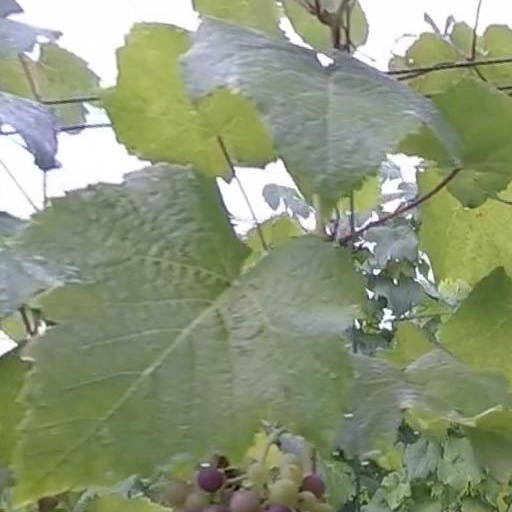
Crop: grape